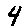
Label: 4